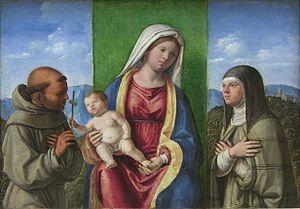
Cima da Conegliano, né Giovanni Battista Cima, est un peintre vénitien de la Renaissance de l'école vénitienne.